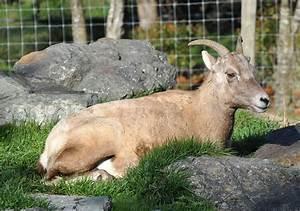
sheep